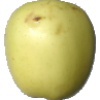
Label: Apple Golden 2